Moshe Schick

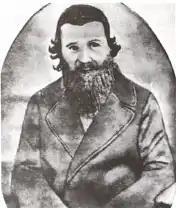
Rabbi Schick, 1868

Moshe Schick (1 March 1807 – 25 January 1879; , alternatively spelled as "Shick", "Shik", "Shieck") was a prominent Hungarian Orthodox rabbi.